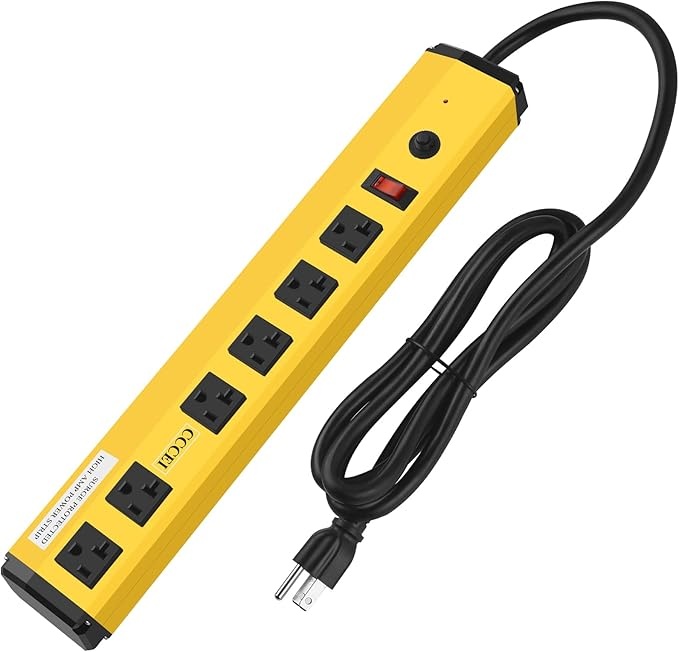
CCCEI Heavy Duty Power Strip Surge Protector 20 Amp, High Amp Industrial Shop Garage Metal Multiple Outlets, 6 FT 12 Gauge 5-15P Extension Cord 6 Outlet 6-20R T-Slot 20a for Appliance, Yellow.
About This 20 Amp high amp heavy duty power strip with metal housing, wall mountable and come with 6 outlets design, can be applied to high power industrial equipment. 12 gauge 6 foot cord. rating: AC 20A 125V 60HZ 2500w. Surge protector reset and switch On/Off power and 20A Circuit Breaker, Overload protection. Garage 6 outlets power strip surge protector 1200J enough for larger surges, with 12awg 5-15P extension cord, 6-20R T-Slot adapter for more appliance. Can plug it into a 15A or 20A outlets, if you are using it in a 15A system, do not exceed 1875W. Wide spaced outlets perfect for using bigger plug and two hanging holes on the back can easy to mount on the wall. Perfect for the garage tool box. Sturdy and durable, well made power strip and great for a workshop garage shop, Please protect if used as outdoor power strip. Overview Brand : CCCEI Color : Yellow Total Power Outlets : 6 Voltage : 125 Volts Special Feature : Surge Protection
Brand: CCCEI
Category: Electronics > Electronics Accessories > Power > Power Strips & Surge Suppressors